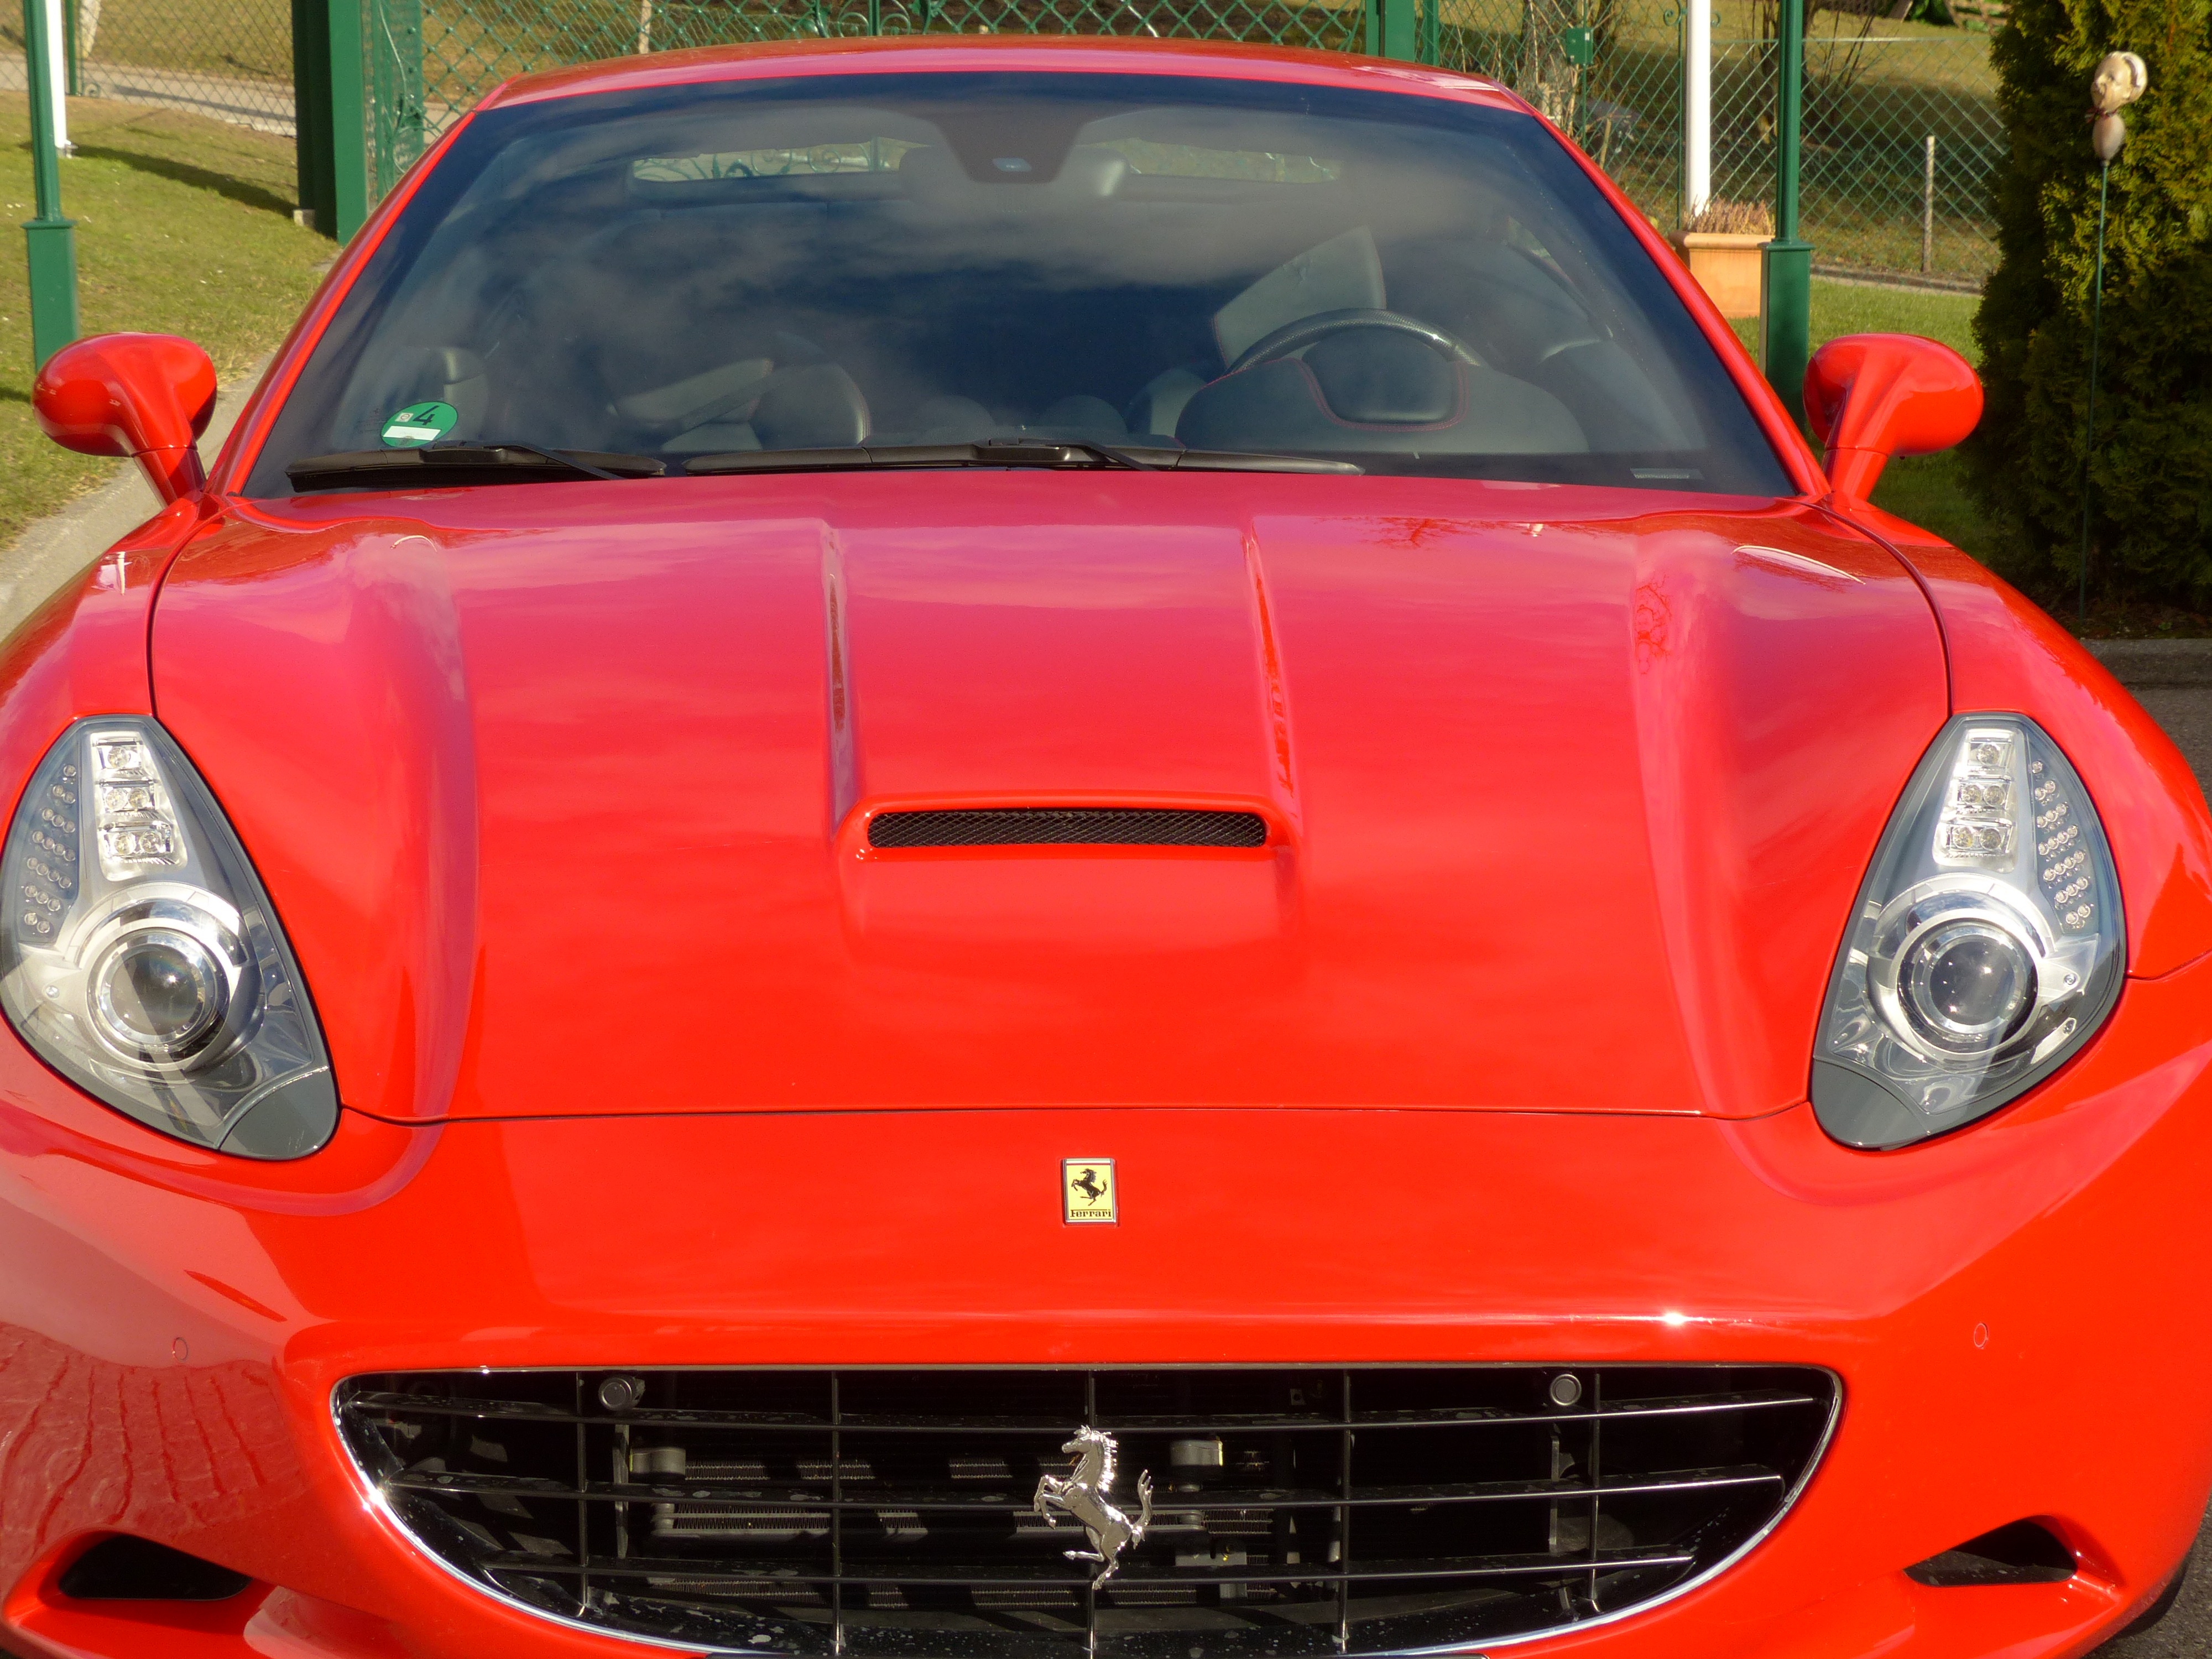
sport, car, red, vehicle, drive, auto, speed, sports car, bumper, racing, expensive, ferrari, fast, racing car, land vehicle, automobile make, automotive exterior, automotive design, luxury vehicle, performance car, family car, ferrari california, ferrari spa, ferrari 575m maranello, ferrari 612 scaglietti